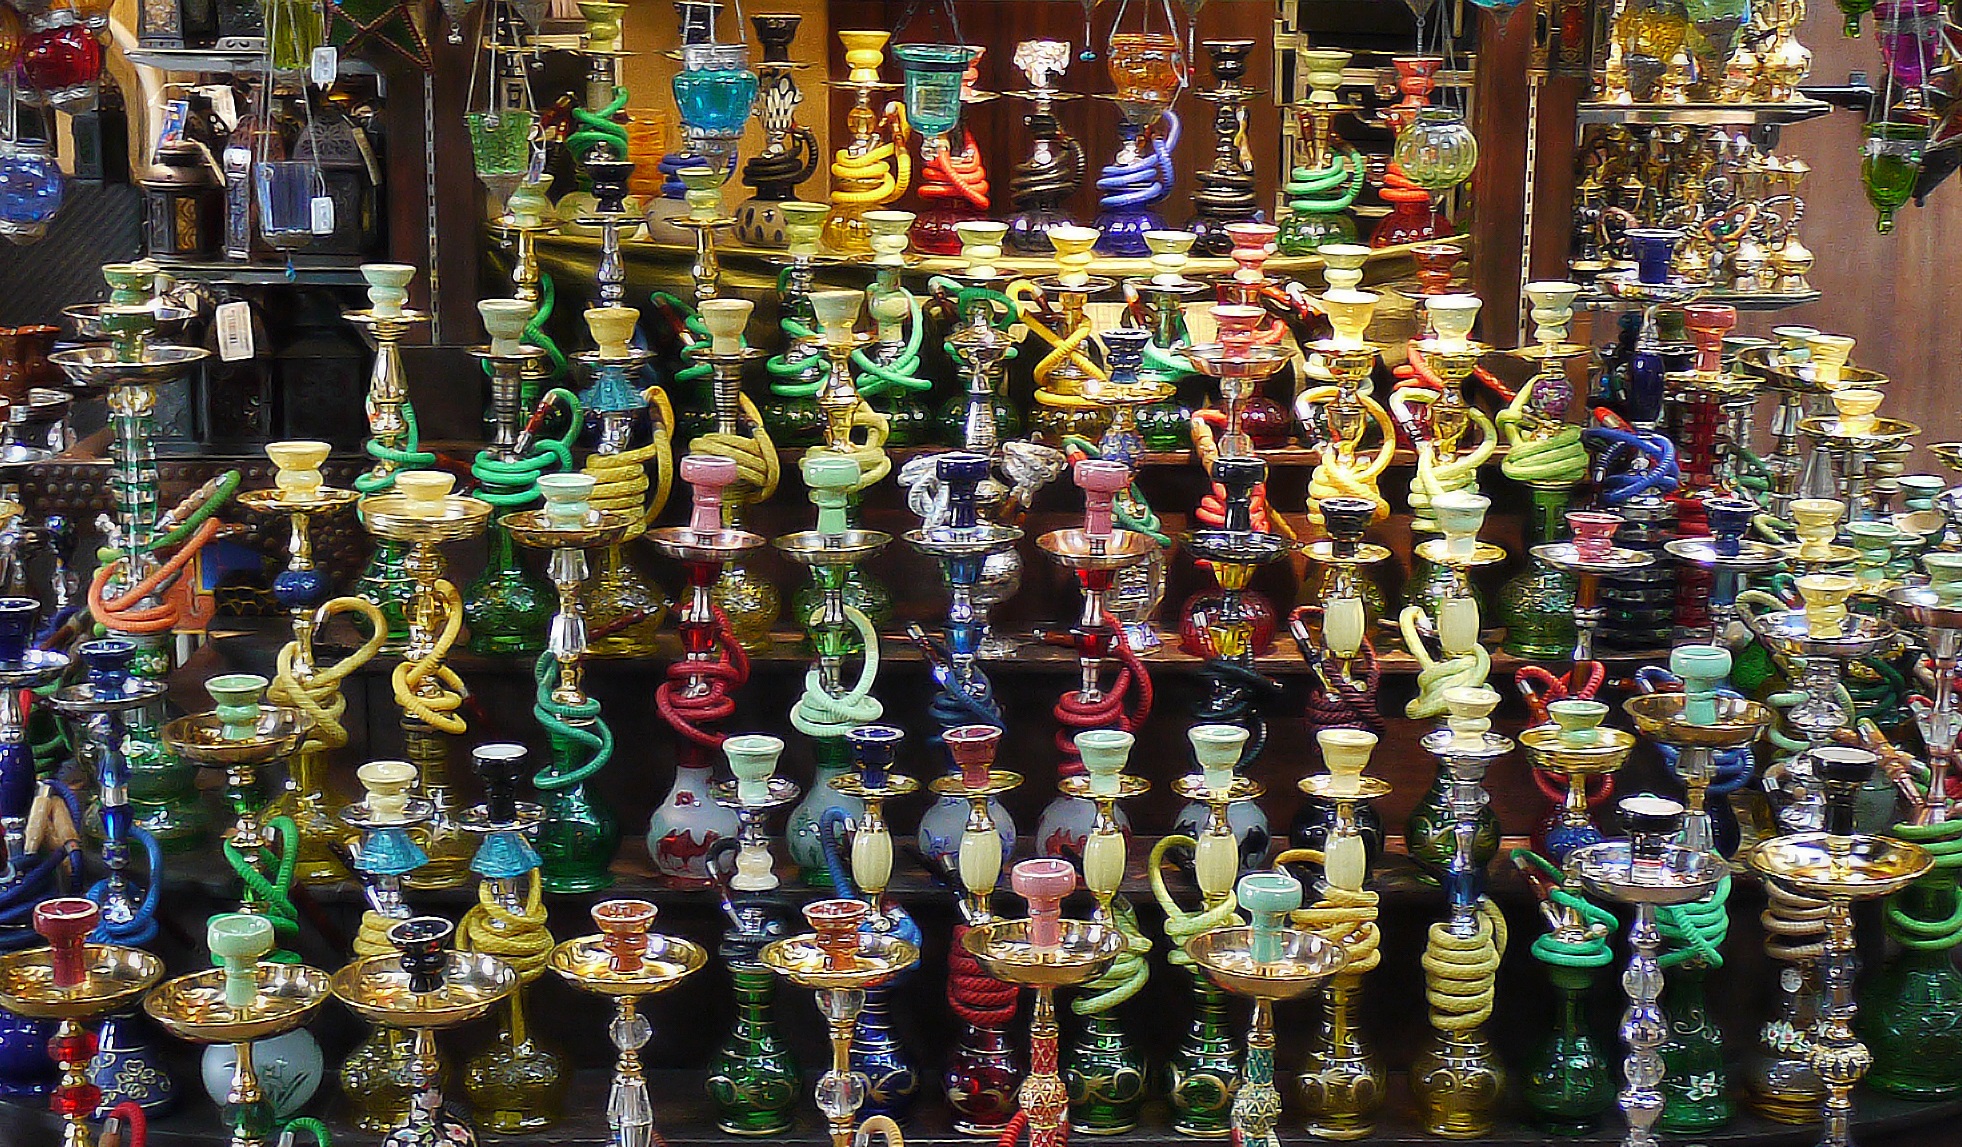
city, smoking, collection, bazaar, marketplace, toy, public space, hookah, arabic, shisha, sheesha